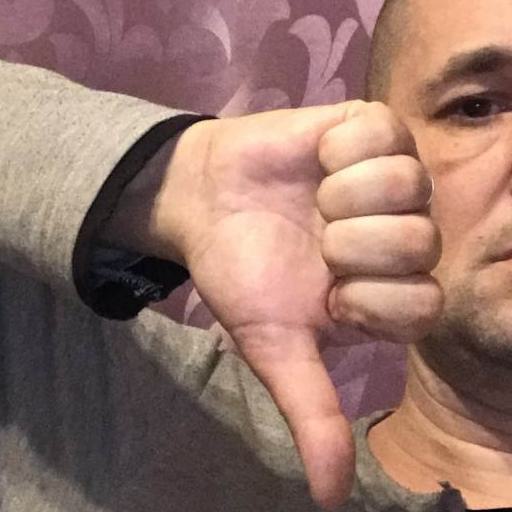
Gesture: dislike